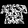
Label: Shirt